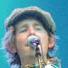
Age: 31